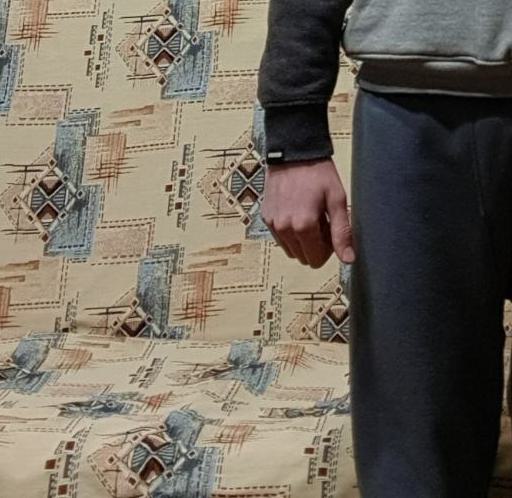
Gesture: no_gesture